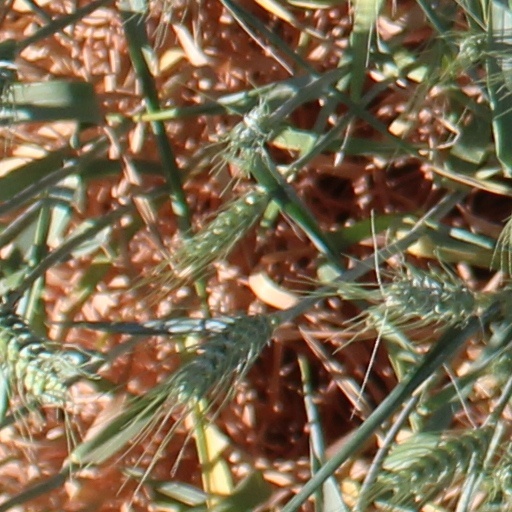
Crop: wheat